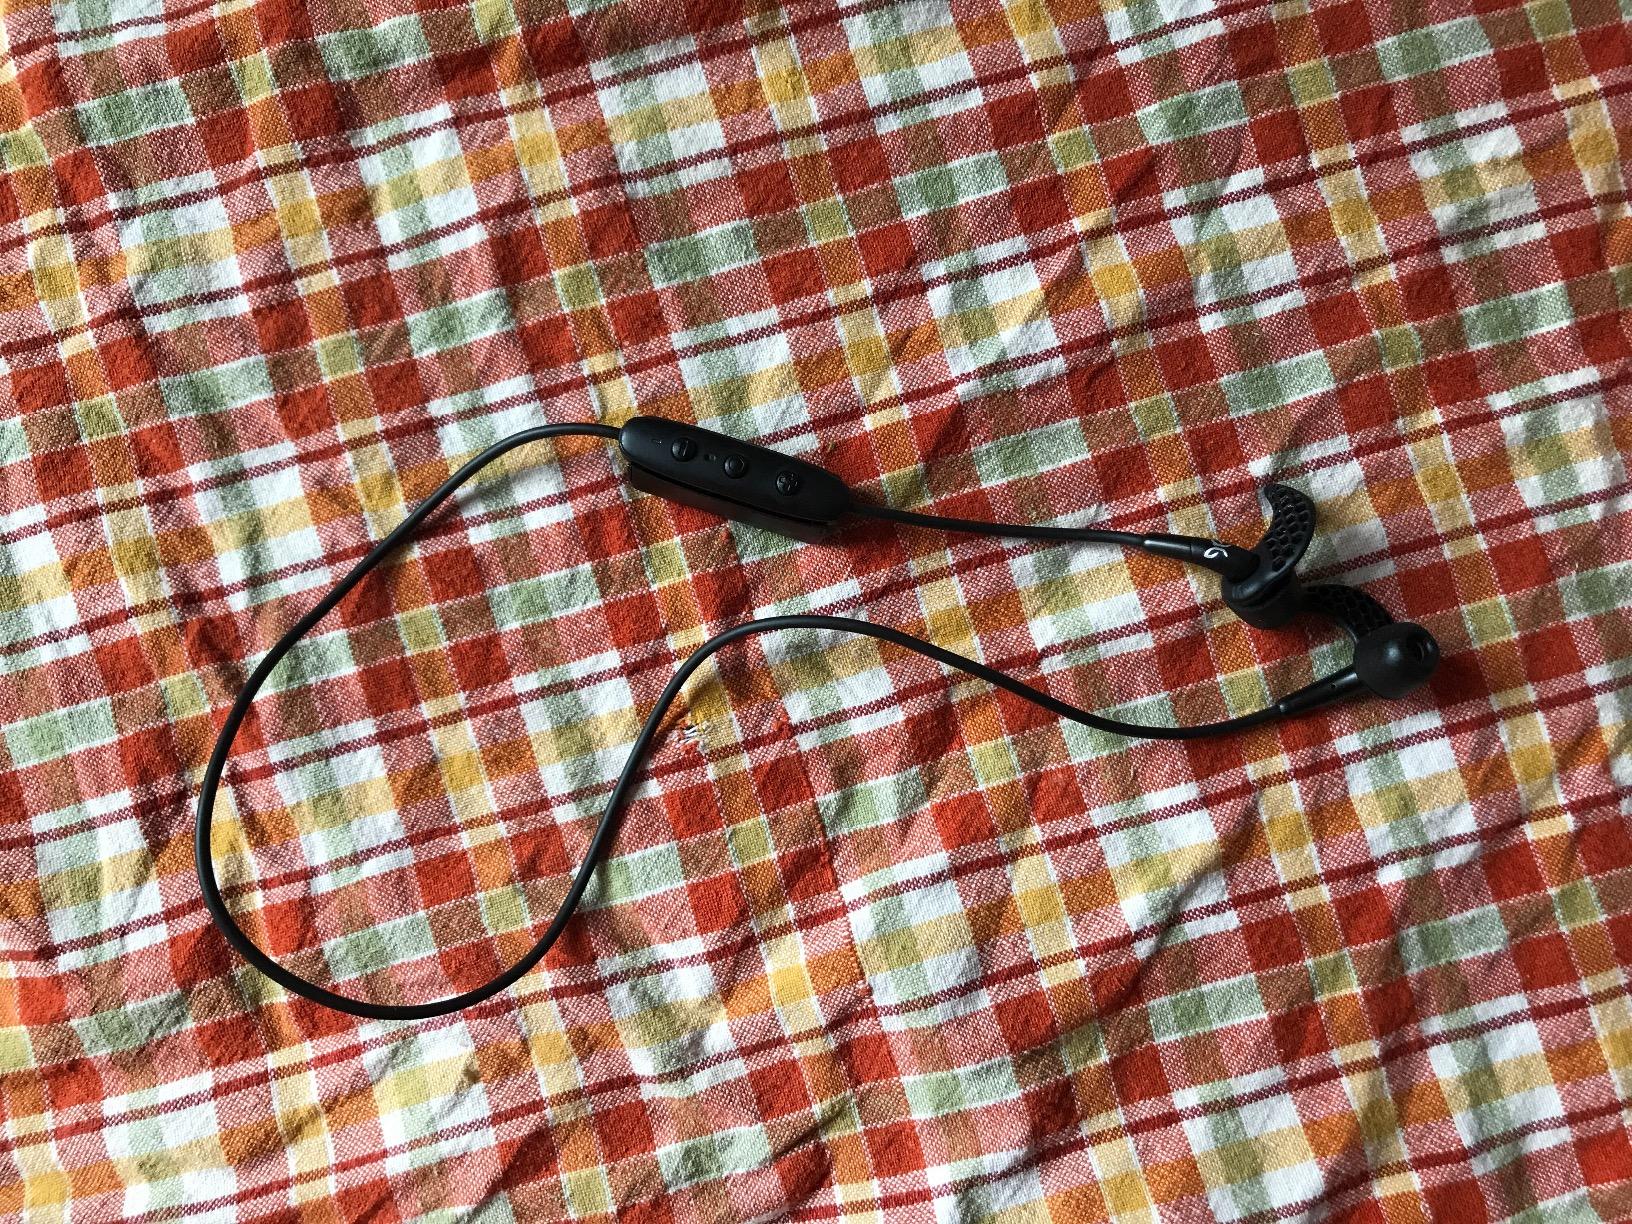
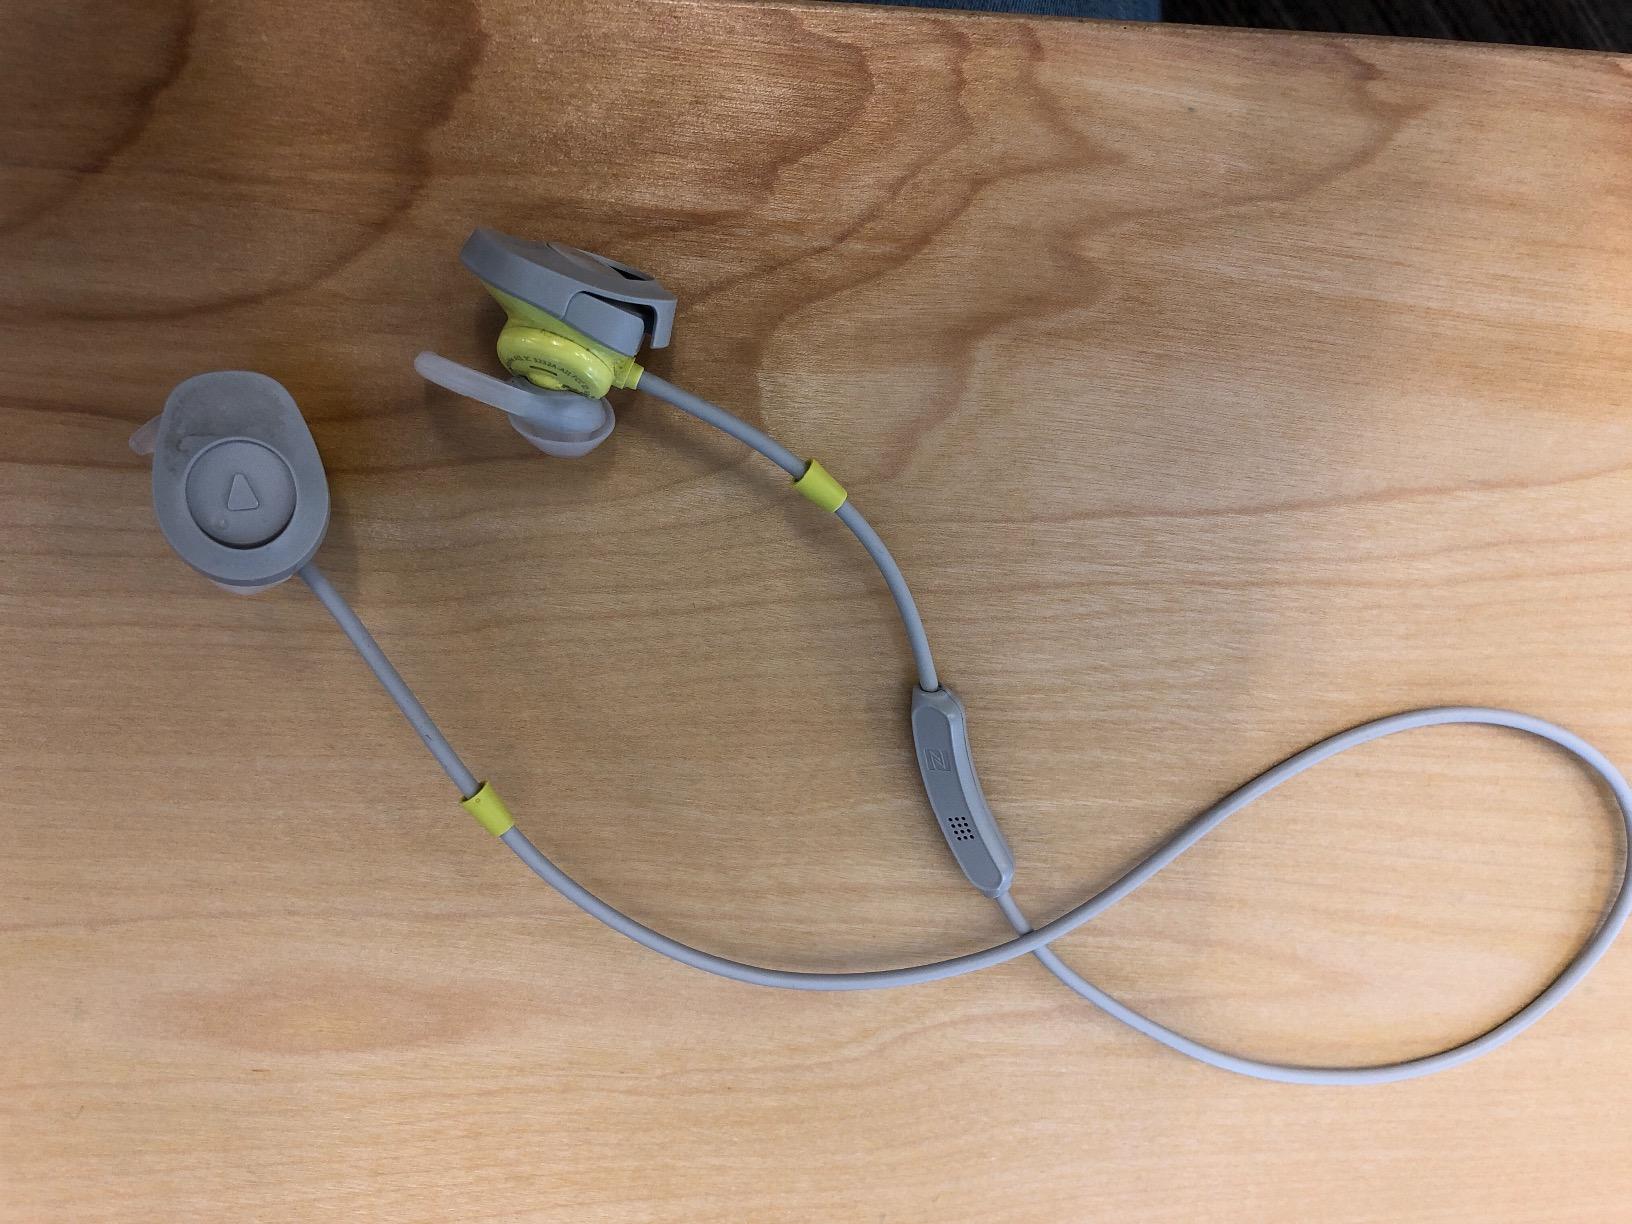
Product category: headphones
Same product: no